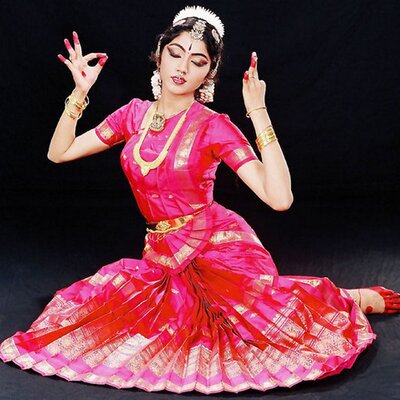
Dance form: bharatanatyam